Voltaire Y. Rosales

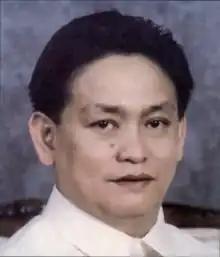

Voltaire Ylagan "Butch" Rosales was a Filipino Executive Judge of the Regional Trial Court, Branch 83, Tanauan, Batangas, Philippines.